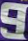
Number: 9